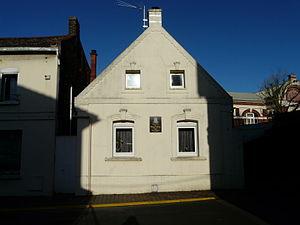
La maison natale de Raymond Gernez, député-maire de Cambrai, à Avesnes-les-Aubert
Avesnes-les-Aubert est une commune française, située dans le département du Nord en région Hauts-de-France. Ses habitants sont appelés les Avesnois.
Raymond Gernez, né le 27 novembre 1906 à Avesnes-les-Aubert et mort le 13 décembre 1991 à Cambrai, est un homme politique et résistant français.